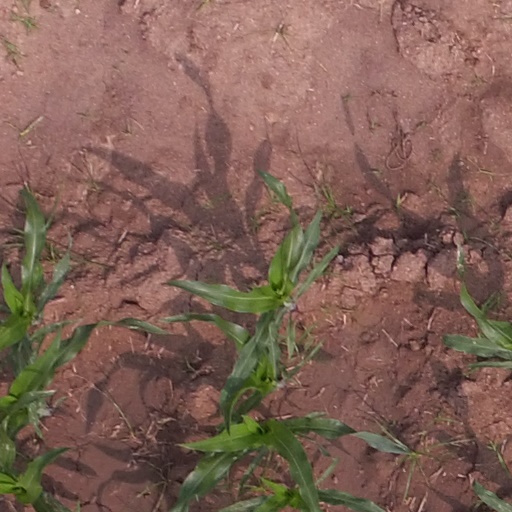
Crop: maize; corn